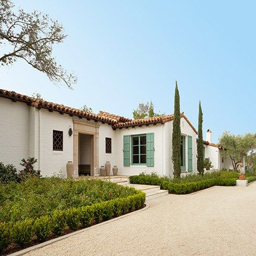
home was designed by architect -- and later restored by person .